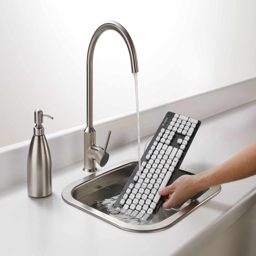
dirty keyboard ? throw it in the sink !